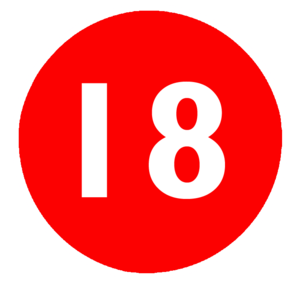
Le Oifig Scrúdóir na Scannán, ou Irish Film Classification Office, est le comité de censure du film irlandais, l'équivalent du visa d'exploitation délivré en France. Le titre, en irlandais, signifie littéralement « examinateur du bureau du film ».